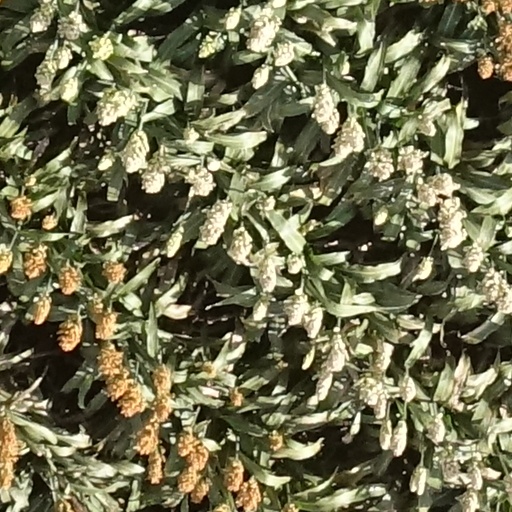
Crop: sorghum